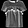
Label: Shirt